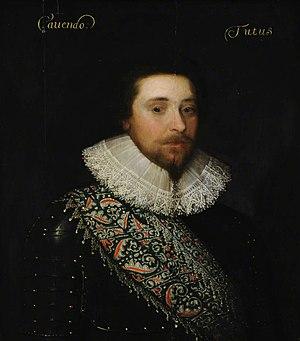
William Cavendish, 2ᵉ comte de Devonshire, est un courtisan et politicien anglais qui a siégé à la Chambre des communes de l'Angleterre de 1614 à 1626.